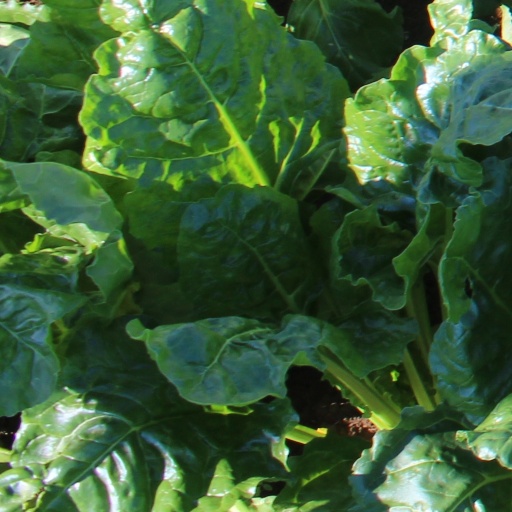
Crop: sugar beet